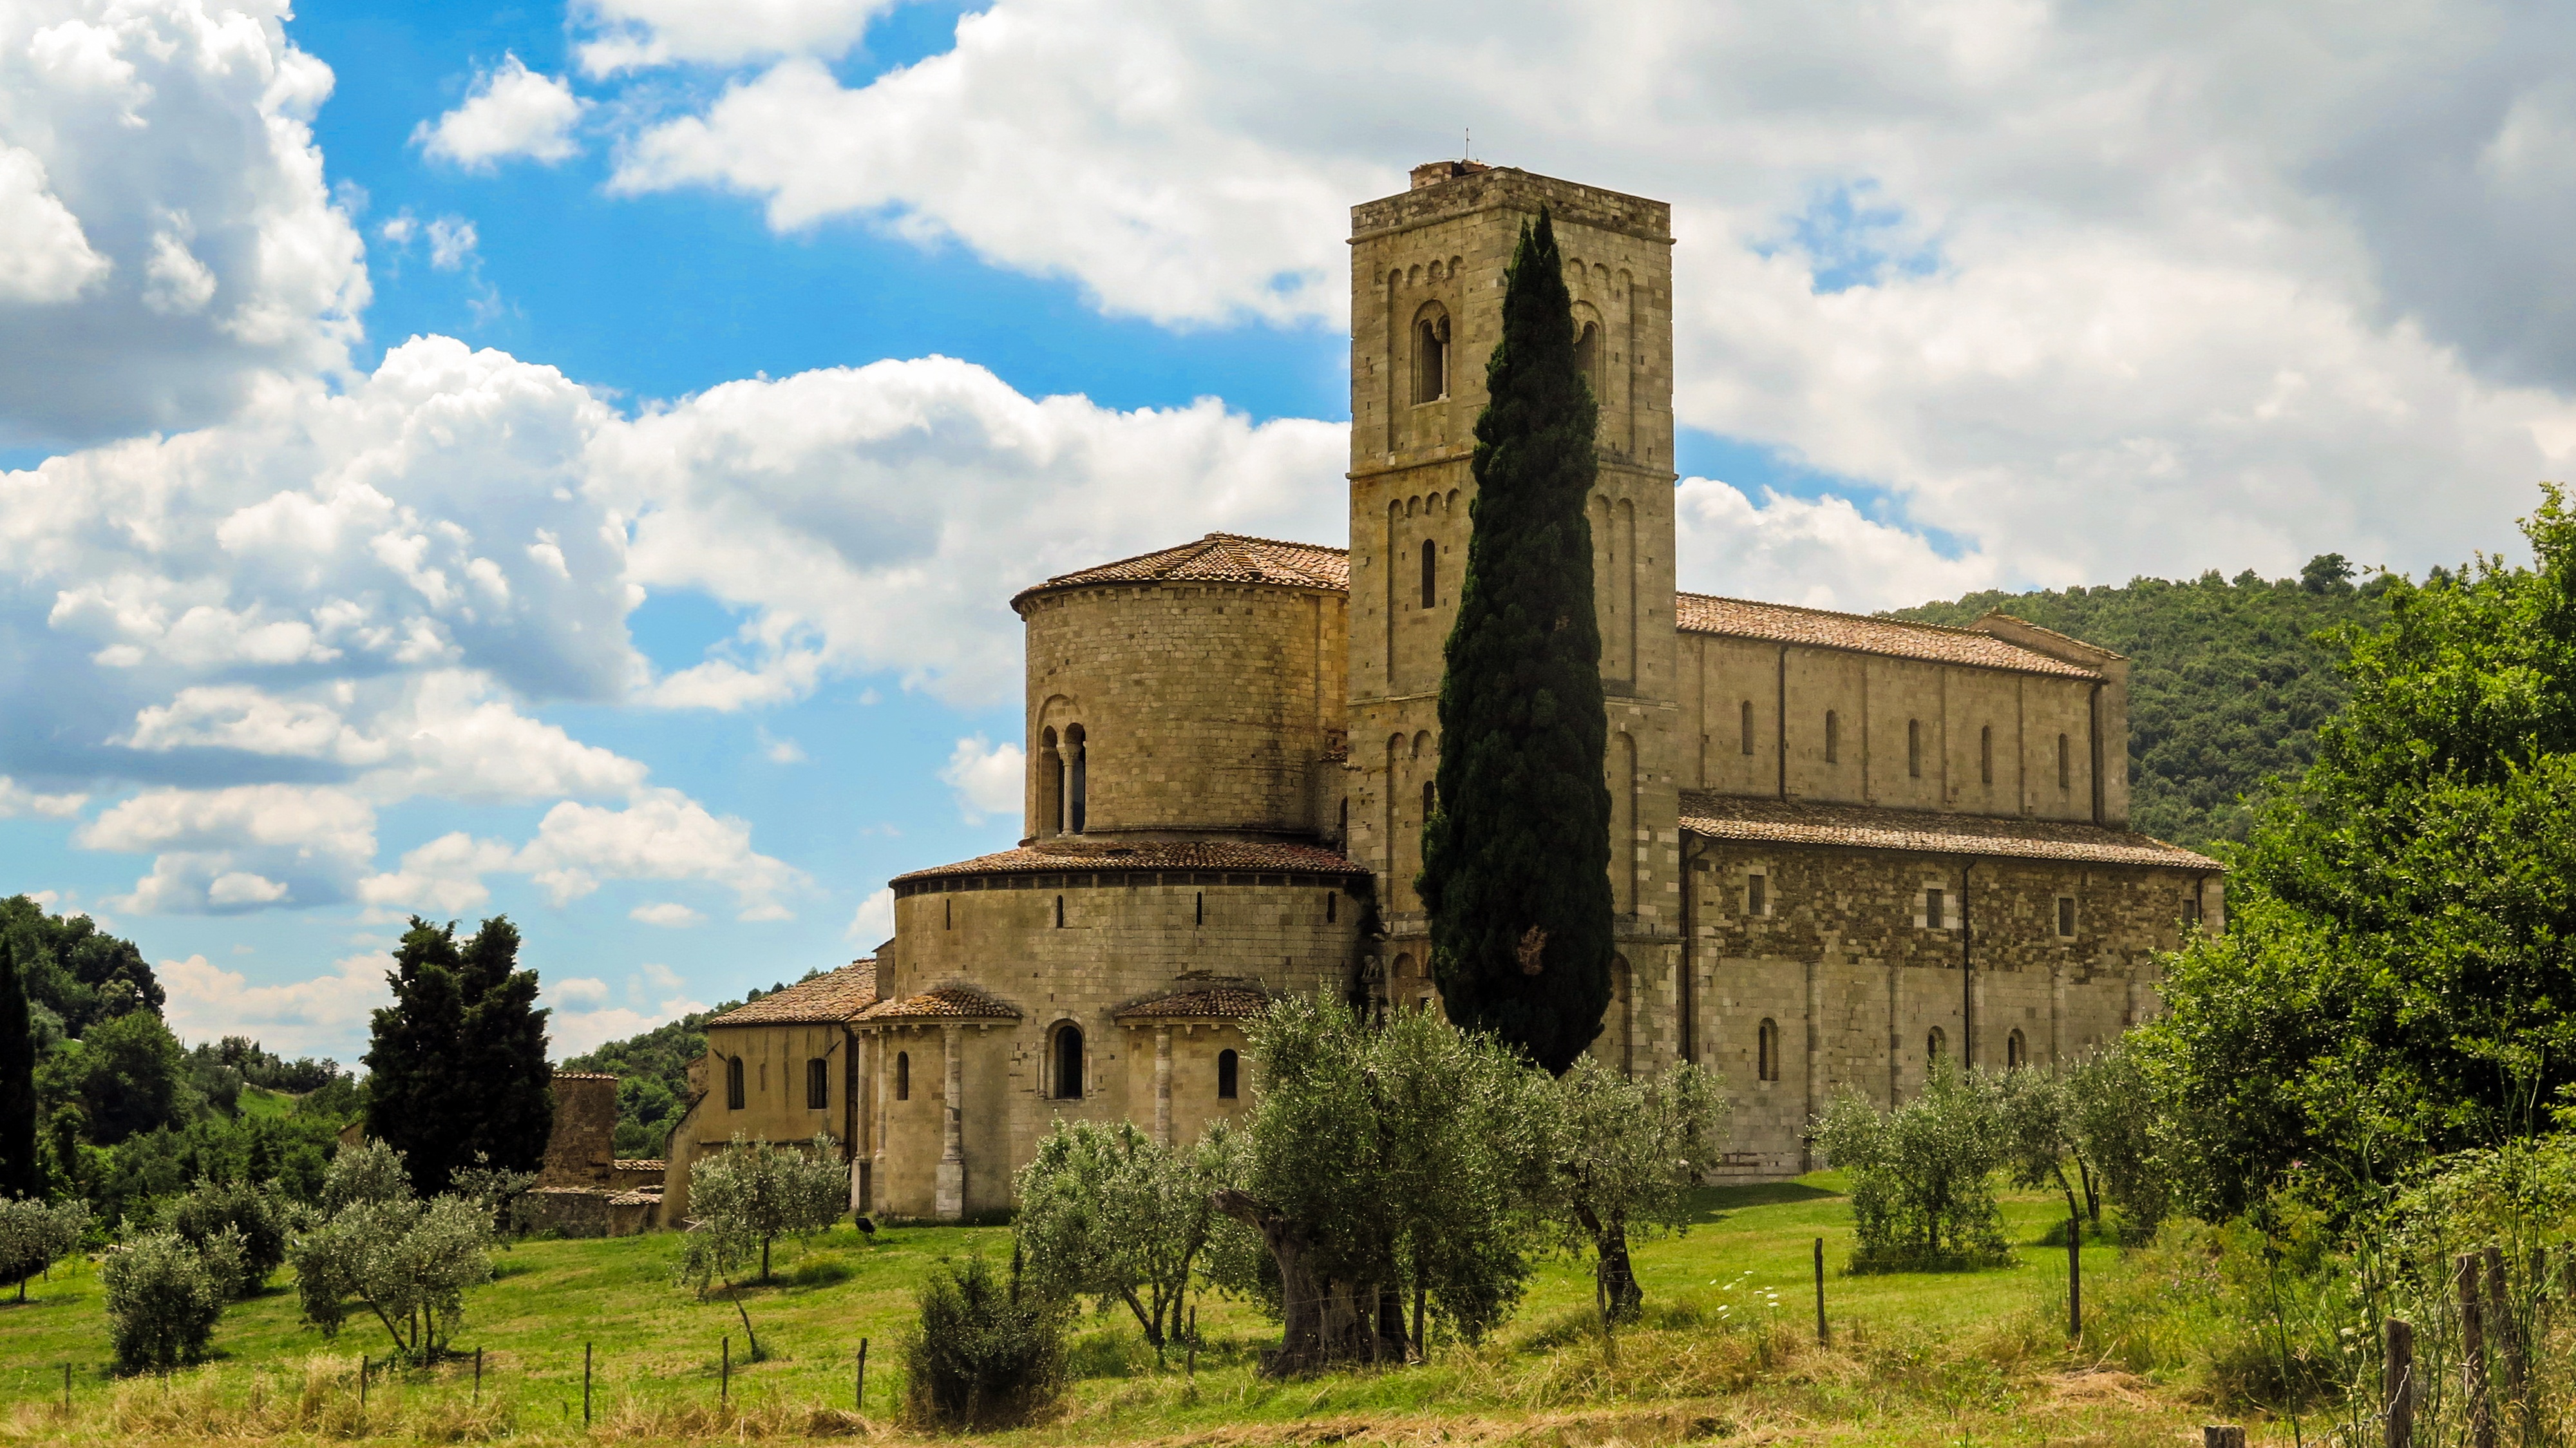
sky, building, chateau, landmark, italy, tuscany, church, chapel, fortification, place of worship, clouds, ruins, monastery, abbey, estate, idyll, rural area, historic site, ancient history, castel nuovo